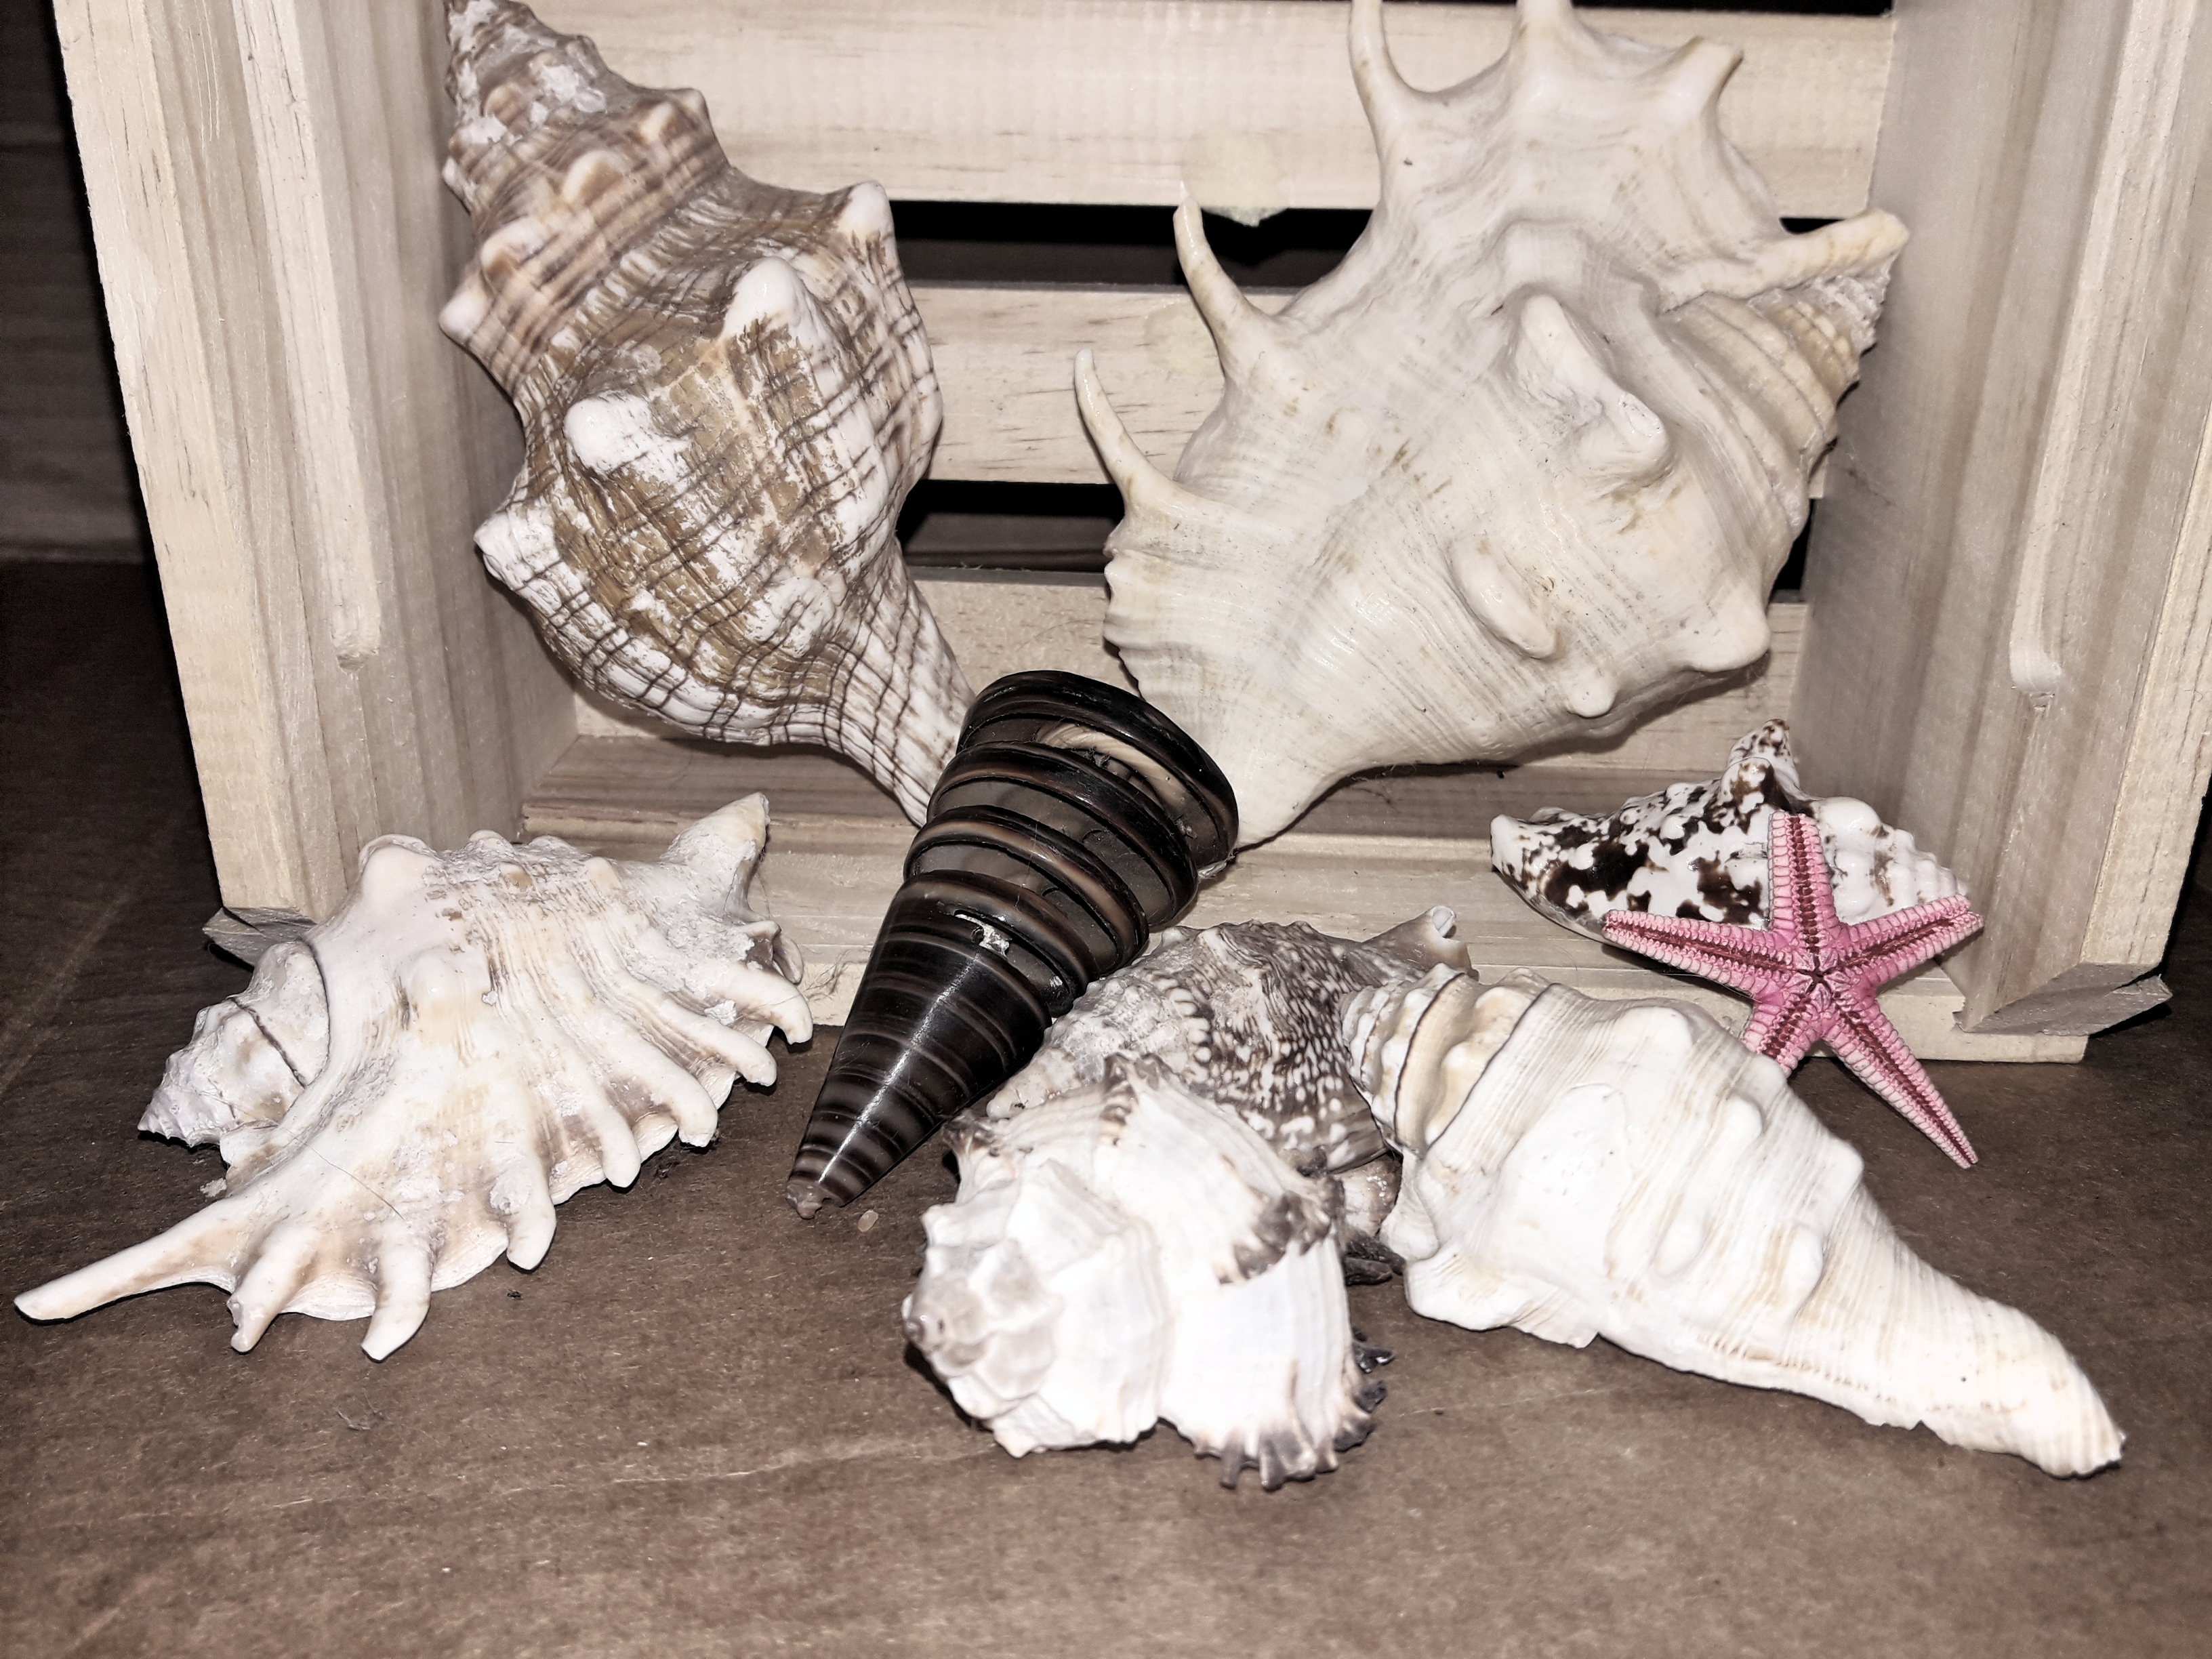
sea shells, sea, ocean, white, room, table, dress, textile, furniture, floor, glove, lace, ruffle, fashion accessory, style